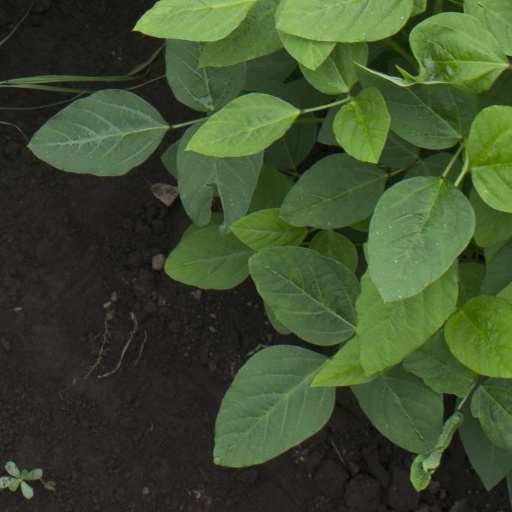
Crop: soybean